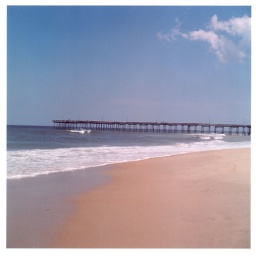
A pier near our beach house in Nags Head, North Carolina.